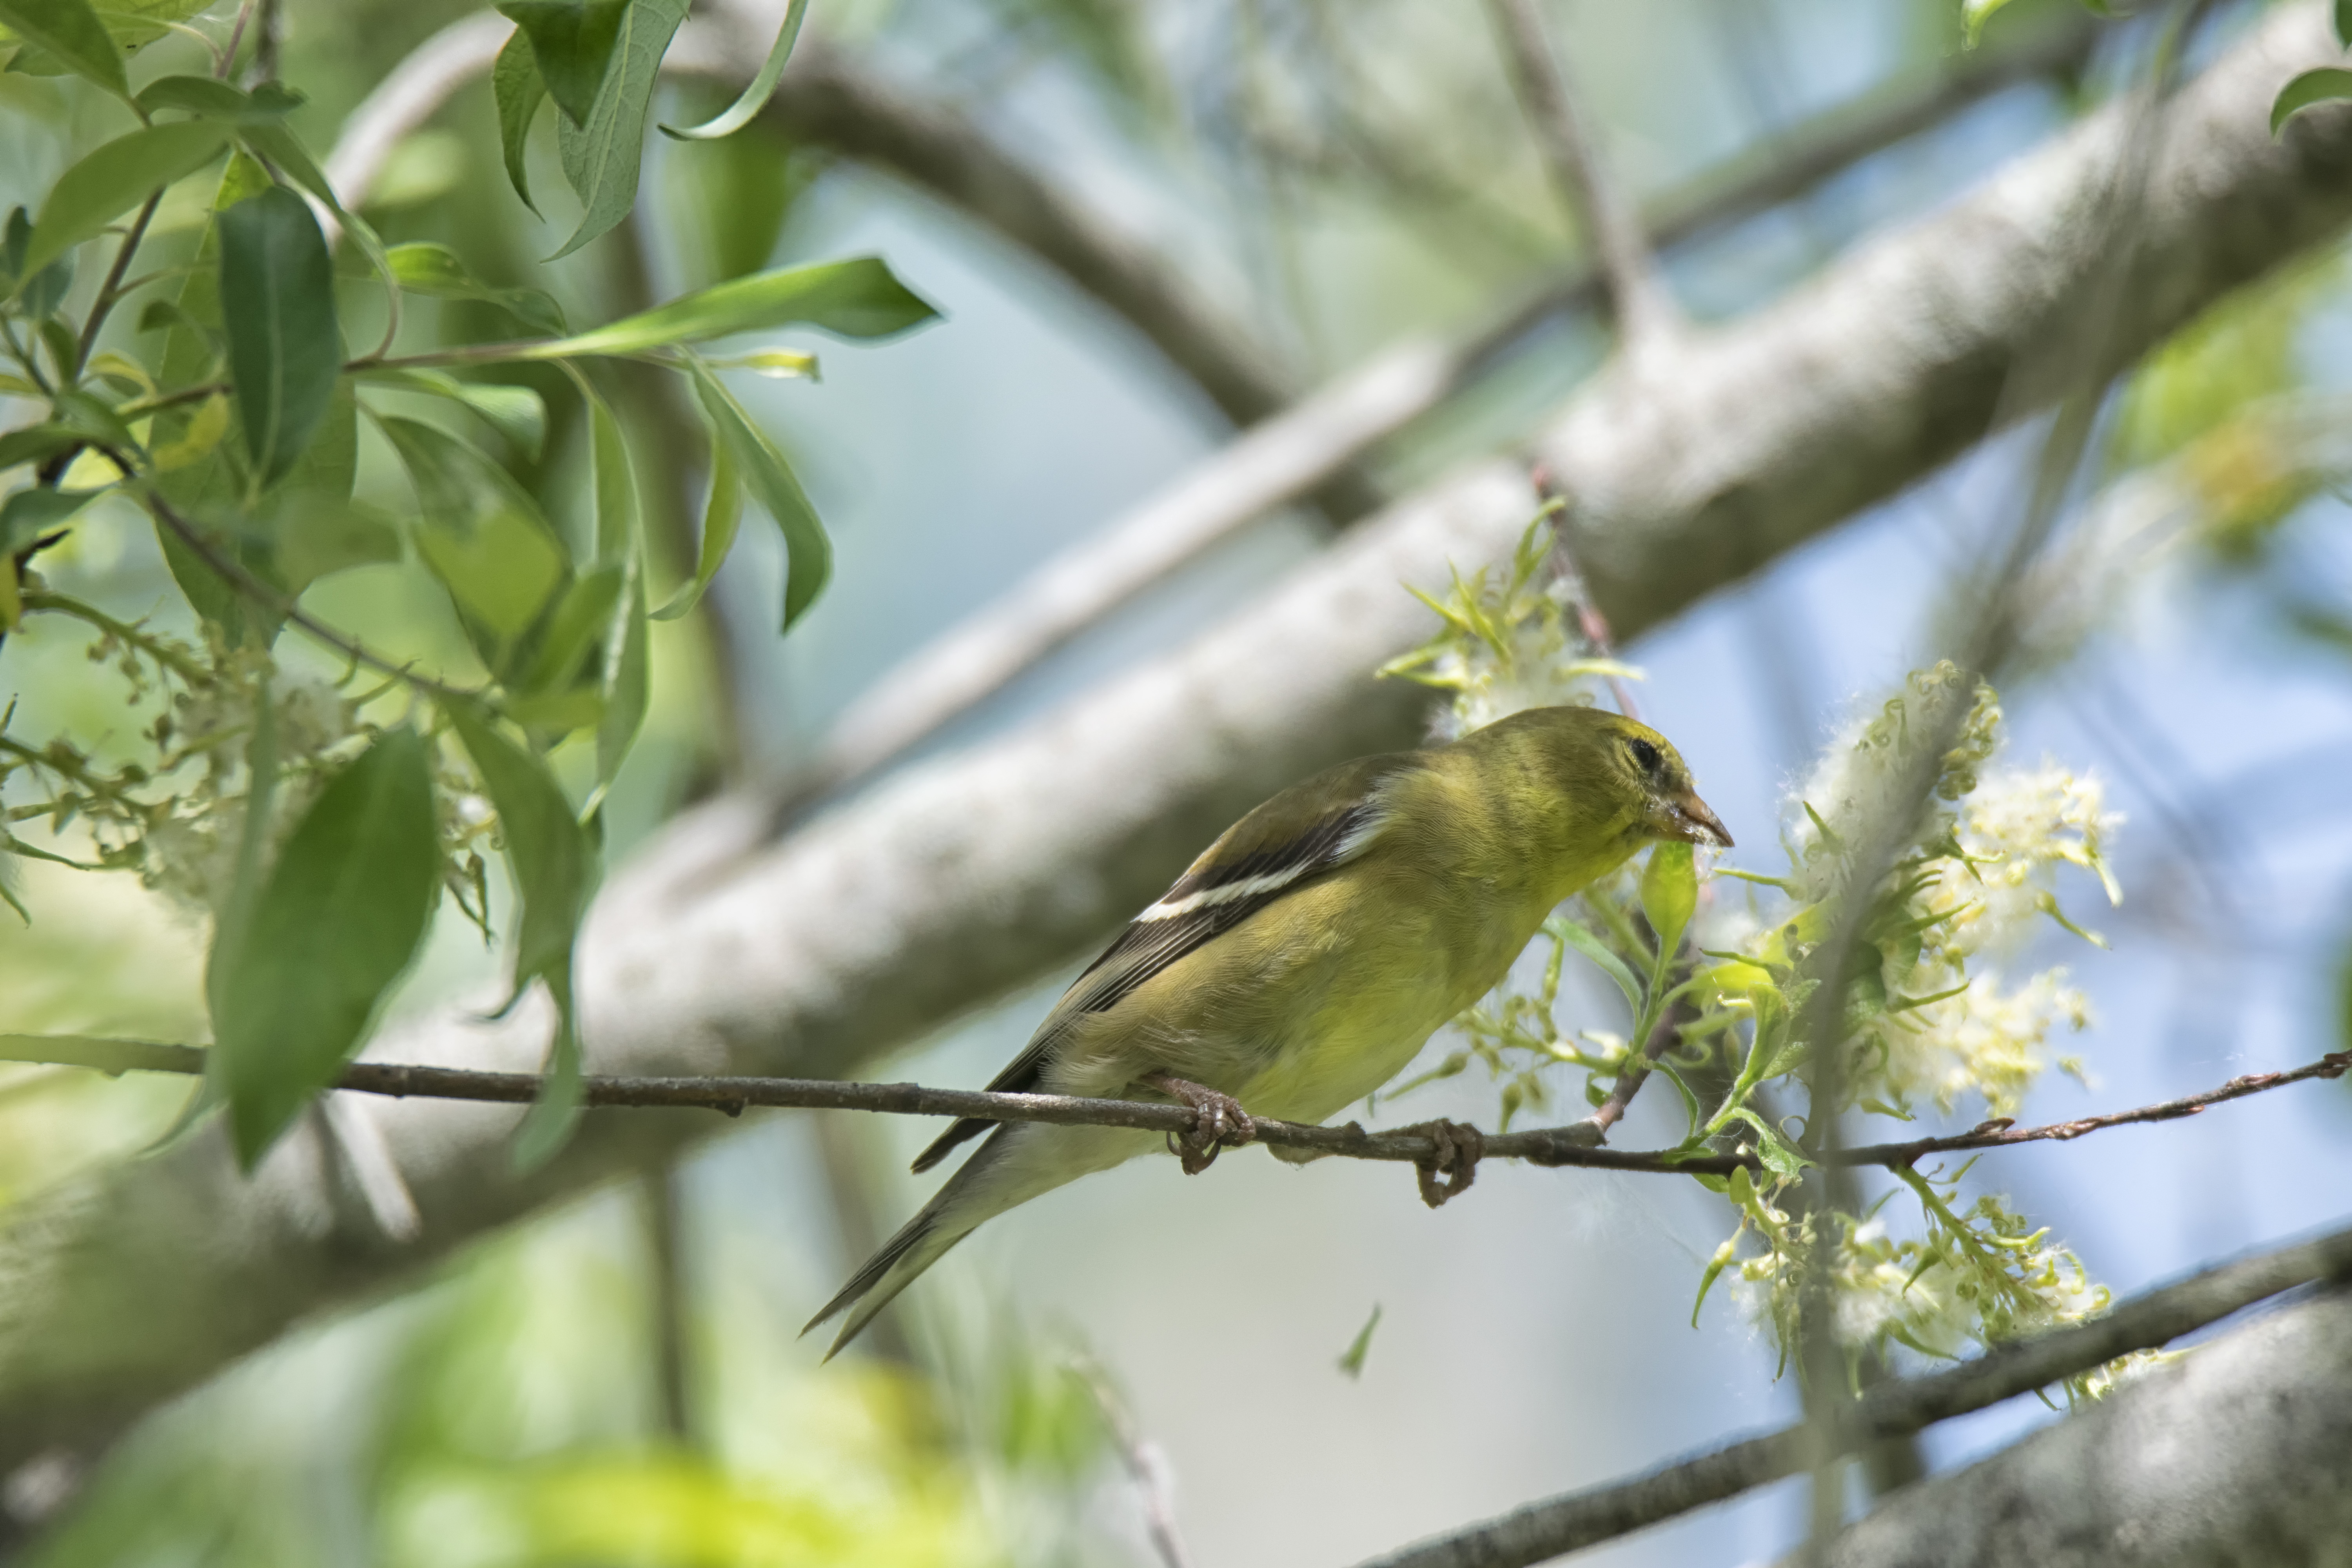
nature, branch, bird, flower, wildlife, green, beak, botany, fauna, american, canada, vertebrate, jaune, quebec, finch, goldfinch, sherbrooke, oiseau, chardonneret, perching bird, nightingale